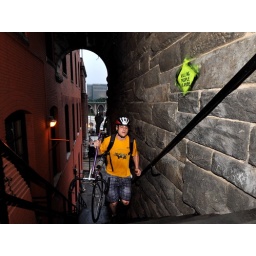
A guy carrying his bike up the Exorcist steps in Georgetown, part of the alley cat race. Washington, DC.